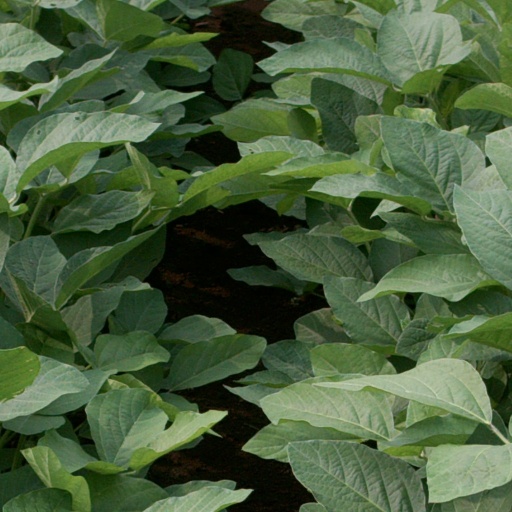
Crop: soybean